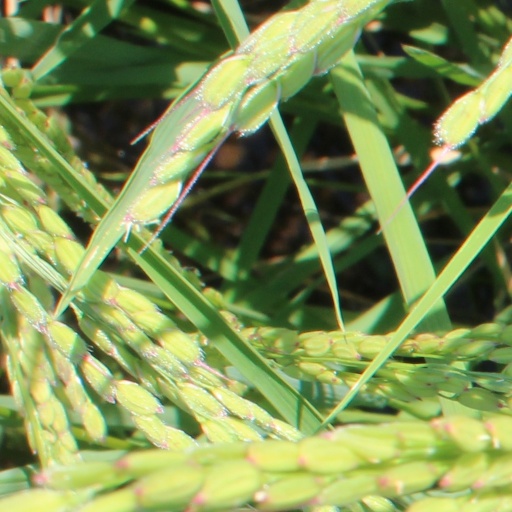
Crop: rice